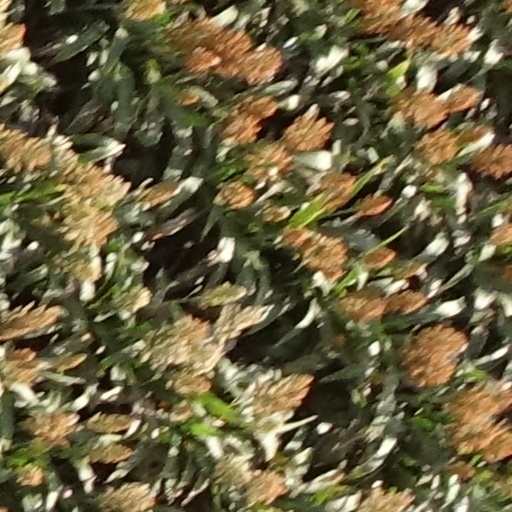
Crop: sorghum